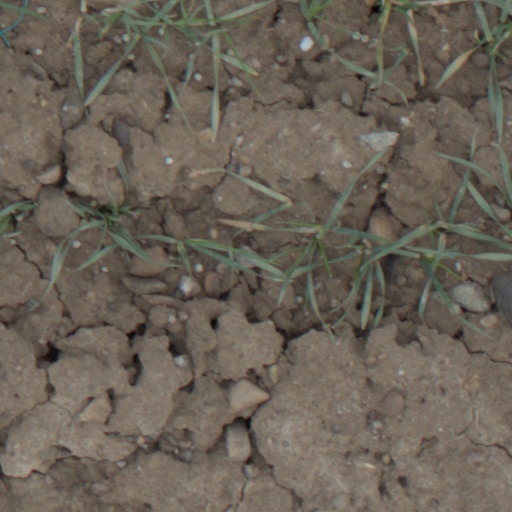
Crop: wheat